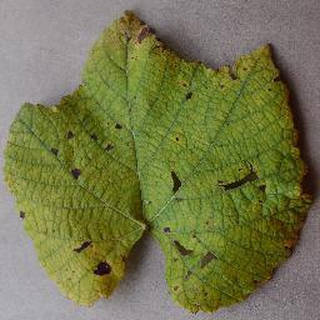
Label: grape_leaf_blight